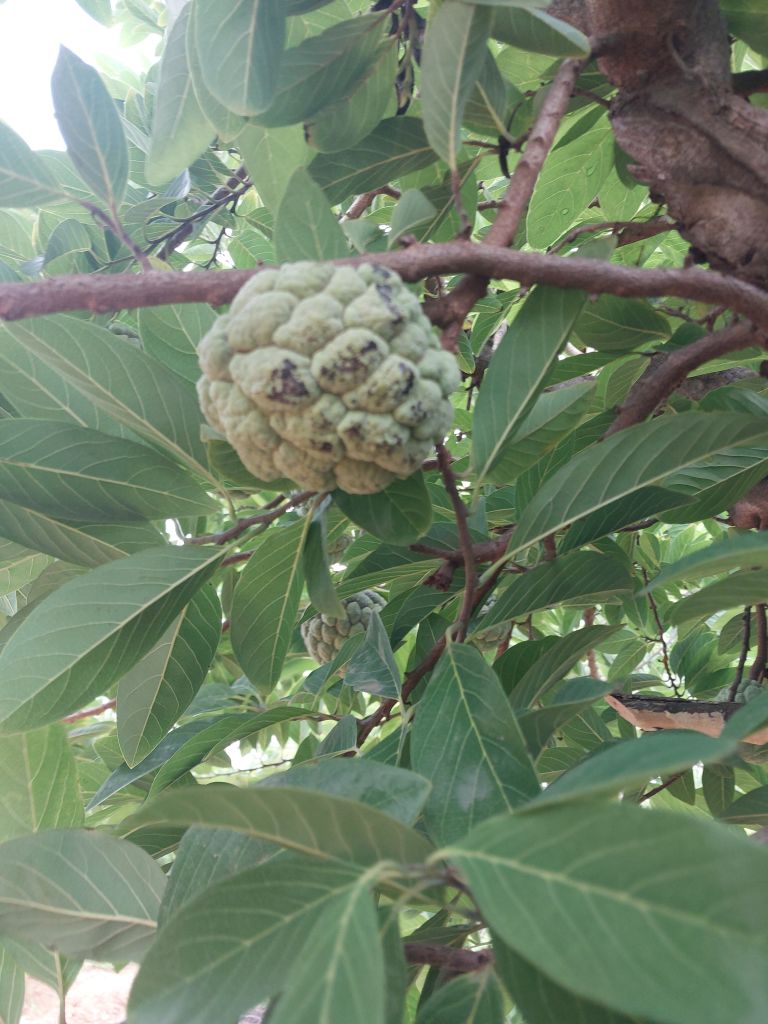
Disease label: Blank Canker